Giró blanc

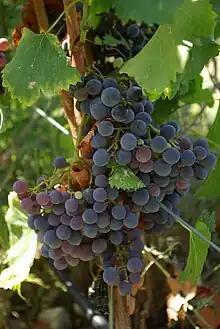
Despite also being known as Giró in the Balearic islands, Grenache "(pictured)" has no known relationship with Giró blanc.

Historically, Giró blanc was thought to be either a color mutation of Grenache, which is known as Giró in the Balearics, or in someway related to the red Italian wine grape Girò that is grown on the nearby island of Sardinia. The French ampelographer Pierre Galet was one of the first to dismiss these theories and speculate that Giró blanc was its own distinct variety. Galet's intuition was proven correct in the early 21st century when DNA profiling showed that Giró blanc was not related to either Grenache or Girò.